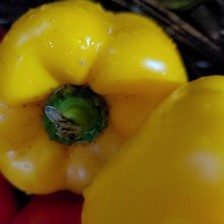
Label: capsicum